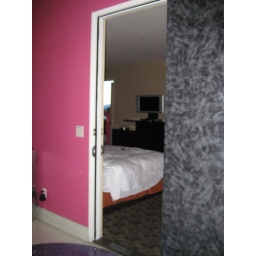
my hot pink bachelorette suite in the fantasy tower @ palms, las vegas.